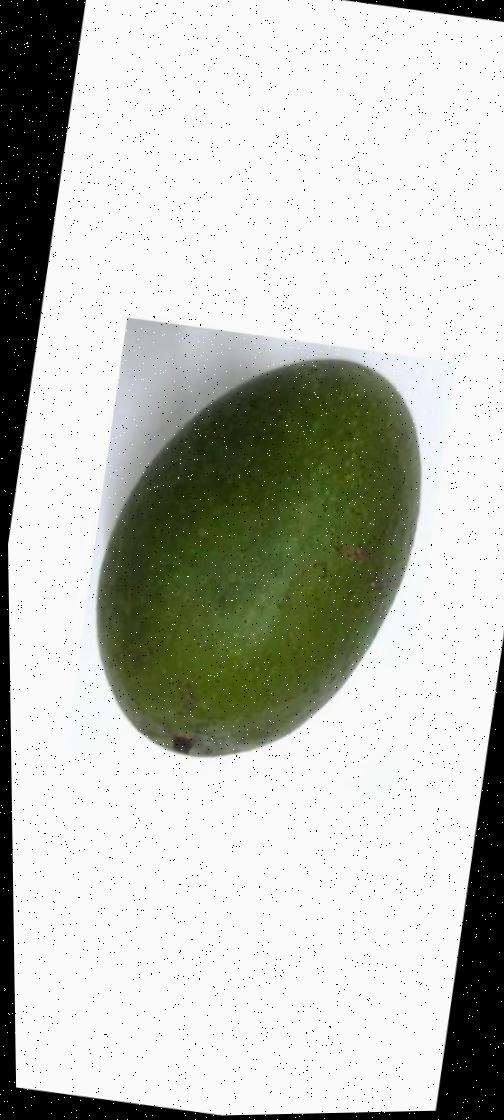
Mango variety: Ashshina Zhinuk